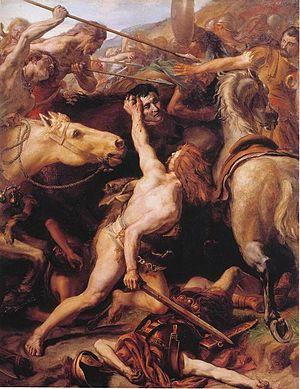
Le Gaulois Ducar décapite le général romain Flaminius à la bataille de Trasimène. Béziers (Languedoc-Roussillon)
Cette page concerne l'année 217 av. J.-C. du calendrier julien proleptique.
Les trois guerres puniques ou guerres romano-carthaginoises opposent durant plus d’un siècle la Rome antique et la civilisation carthaginoise ou civilisation punique. Les Carthaginois sont appelés Carthaginienses ou Pœni en latin, déformation du nom des Phéniciens dont sont issus les Carthaginois, d’où le mot français « punique ».
La Gaule cisalpine, aussi appelée Gaule citérieure, est la partie de la Gaule qui couvrait l'Italie du Nord. Elle était ainsi nommée par les Romains en raison de sa position en deçà des Alpes. La Gaule cisalpine est le territoire occupé par les Celtes, qui correspond aux deux régions, et non l'ensemble du Nord de l'Italie peuplé de populations diverses.